Dar ul-Funun (Persia)

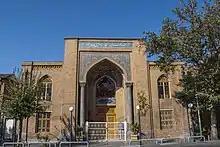
Entrance of Dar ul-Funun

Founded by Amir Kabir, then the grand vizier to Nasereddin Shah, the fourth Shah of Qajar Iran, Dār al-Funun originally was conceived as a polytechnic to train upper-class Iranian youth in medicine, engineering, military science, and geology. It was similar in scope and purpose to American land grant colleges like Purdue and Texas A&M. Like them, it developed and expanded its mission over the next hundred years, eventually becoming the University of Tehran.